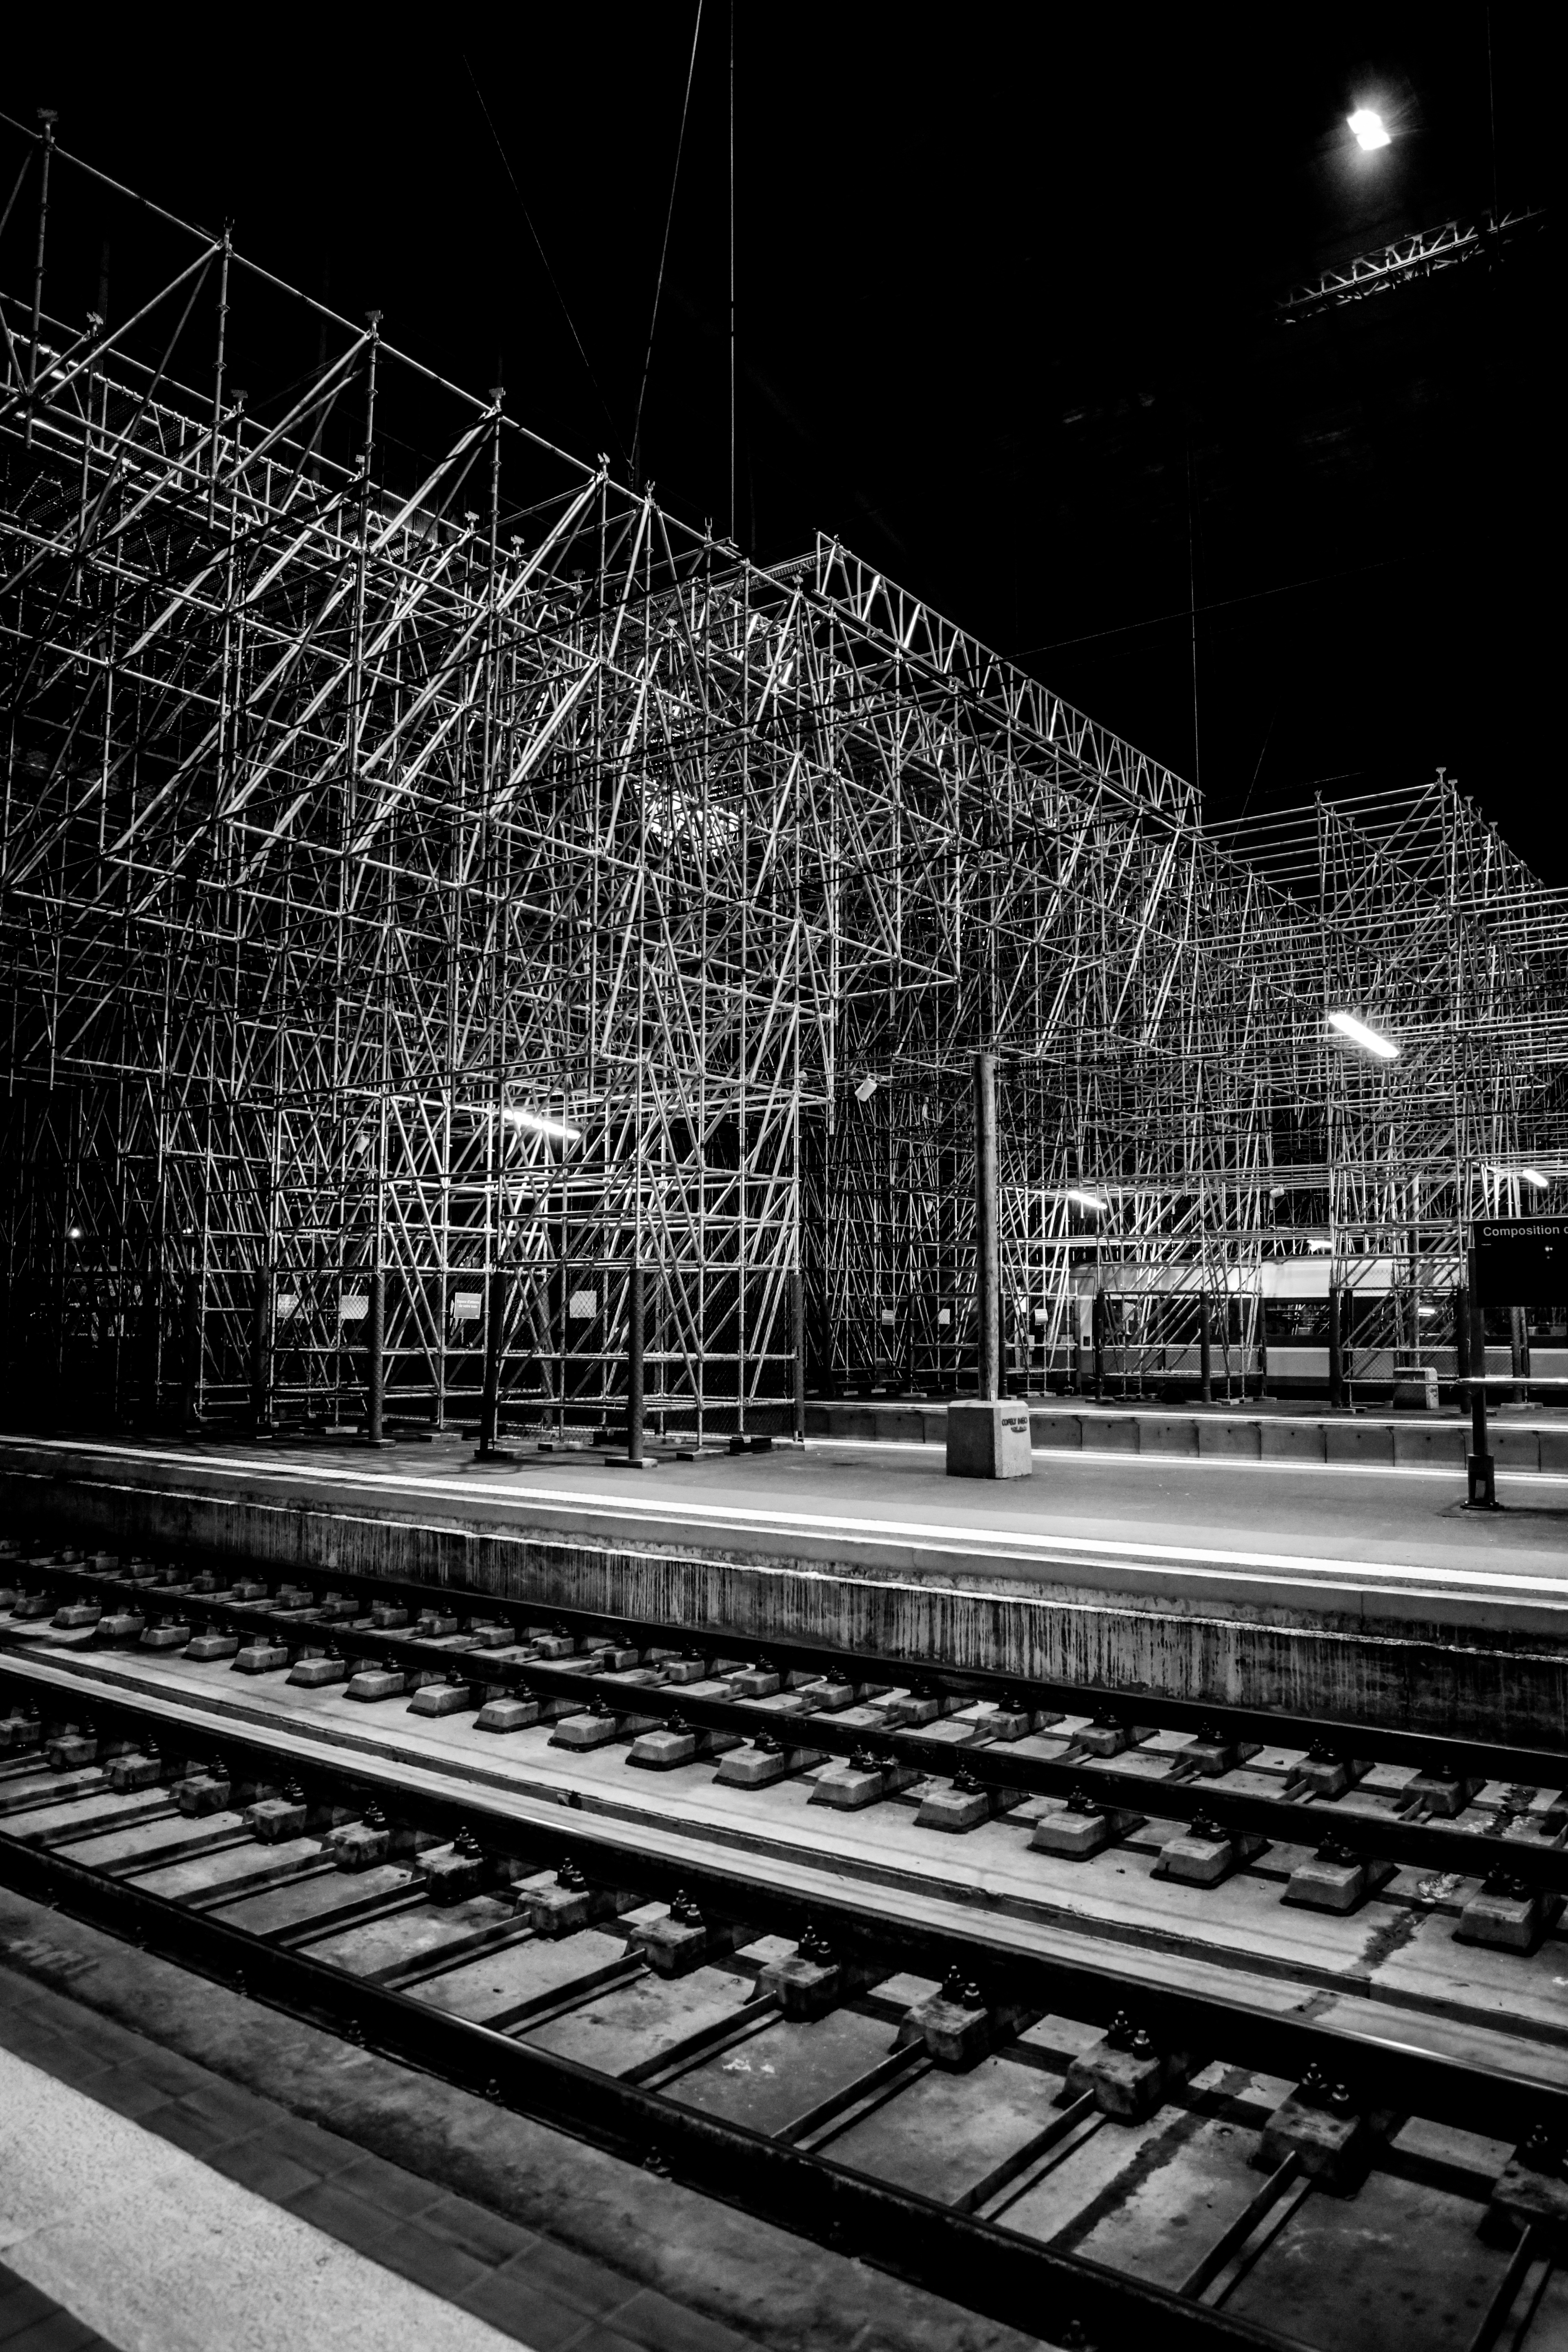
snow, light, black and white, architecture, railway, railroad, white, bridge, night, perspective, rail, train, monument, cityscape, france, construction, line, darkness, black, monochrome, lighting, stadium, symmetry, bordeaux, shape, monochrome photography